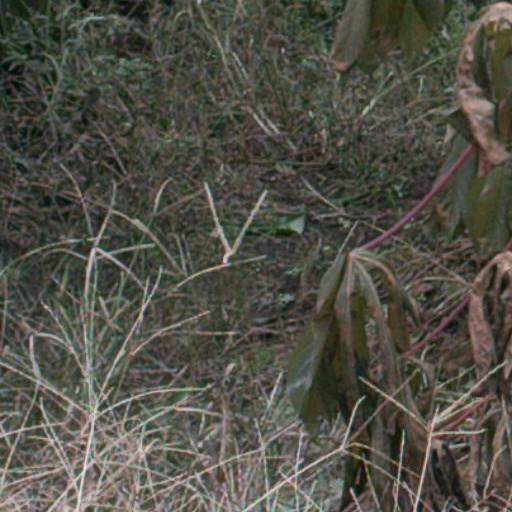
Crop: cassava